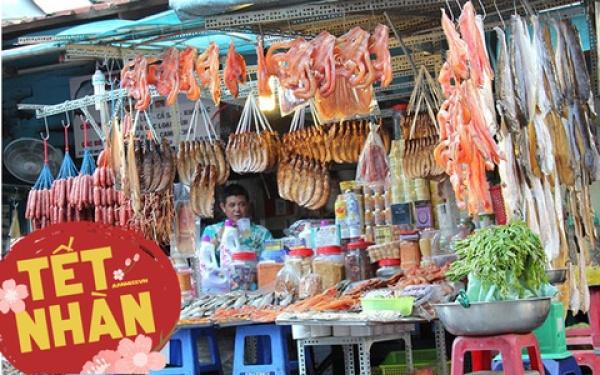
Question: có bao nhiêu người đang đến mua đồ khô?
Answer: không có ai đến mua